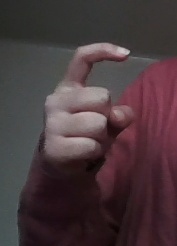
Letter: ra